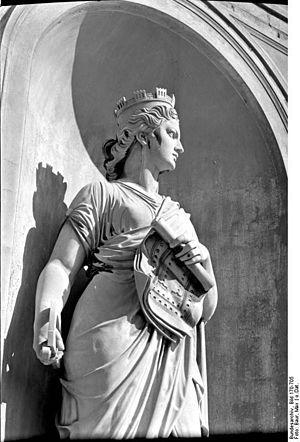
Carl Conrad Albert Wolff, né le 14 novembre 1814 à Neustrelitz et mort le 20 juin 1892 à Berlin, est un sculpteur allemand de l'école de Berlin.